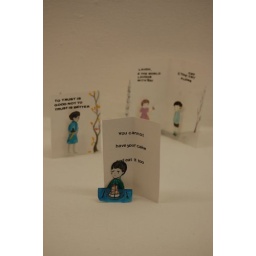
These were in the window of a shop in Flinders street subway